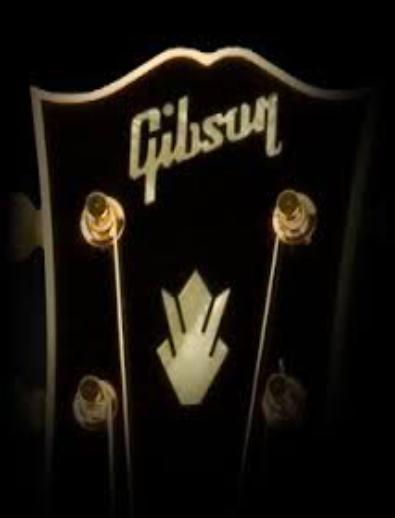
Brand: Gibson
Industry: Clothes